Balsthal

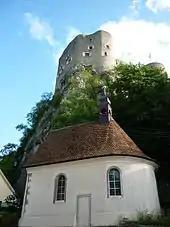
Chapel in Klus

From the , 2,950 or 52.9% were Roman Catholic, while 1,115 or 20.0% belonged to the Swiss Reformed Church. Of the rest of the population, there were 154 members of an Orthodox church (or about 2.76% of the population), there were 5 individuals (or about 0.09% of the population) who belonged to the Christian Catholic Church, and there were 79 individuals (or about 1.42% of the population) who belonged to another Christian church. There were 562 (or about 10.08% of the population) who were Islamic. There were 37 individuals who were Buddhist, 4 individuals who were Hindu and 1 individual who belonged to another church. 497 (or about 8.92% of the population) belonged to no church, are agnostic or atheist, and 170 individuals (or about 3.05% of the population) did not answer the question.